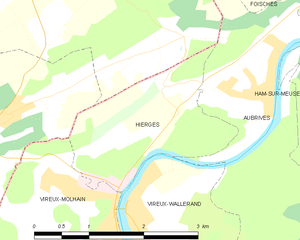
Carte des communes françaises: Hierges